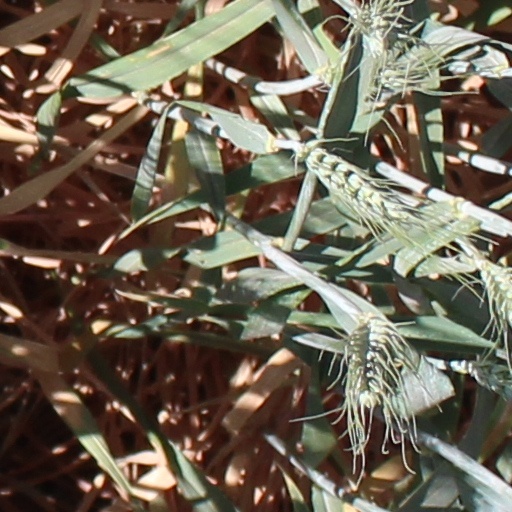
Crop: wheat